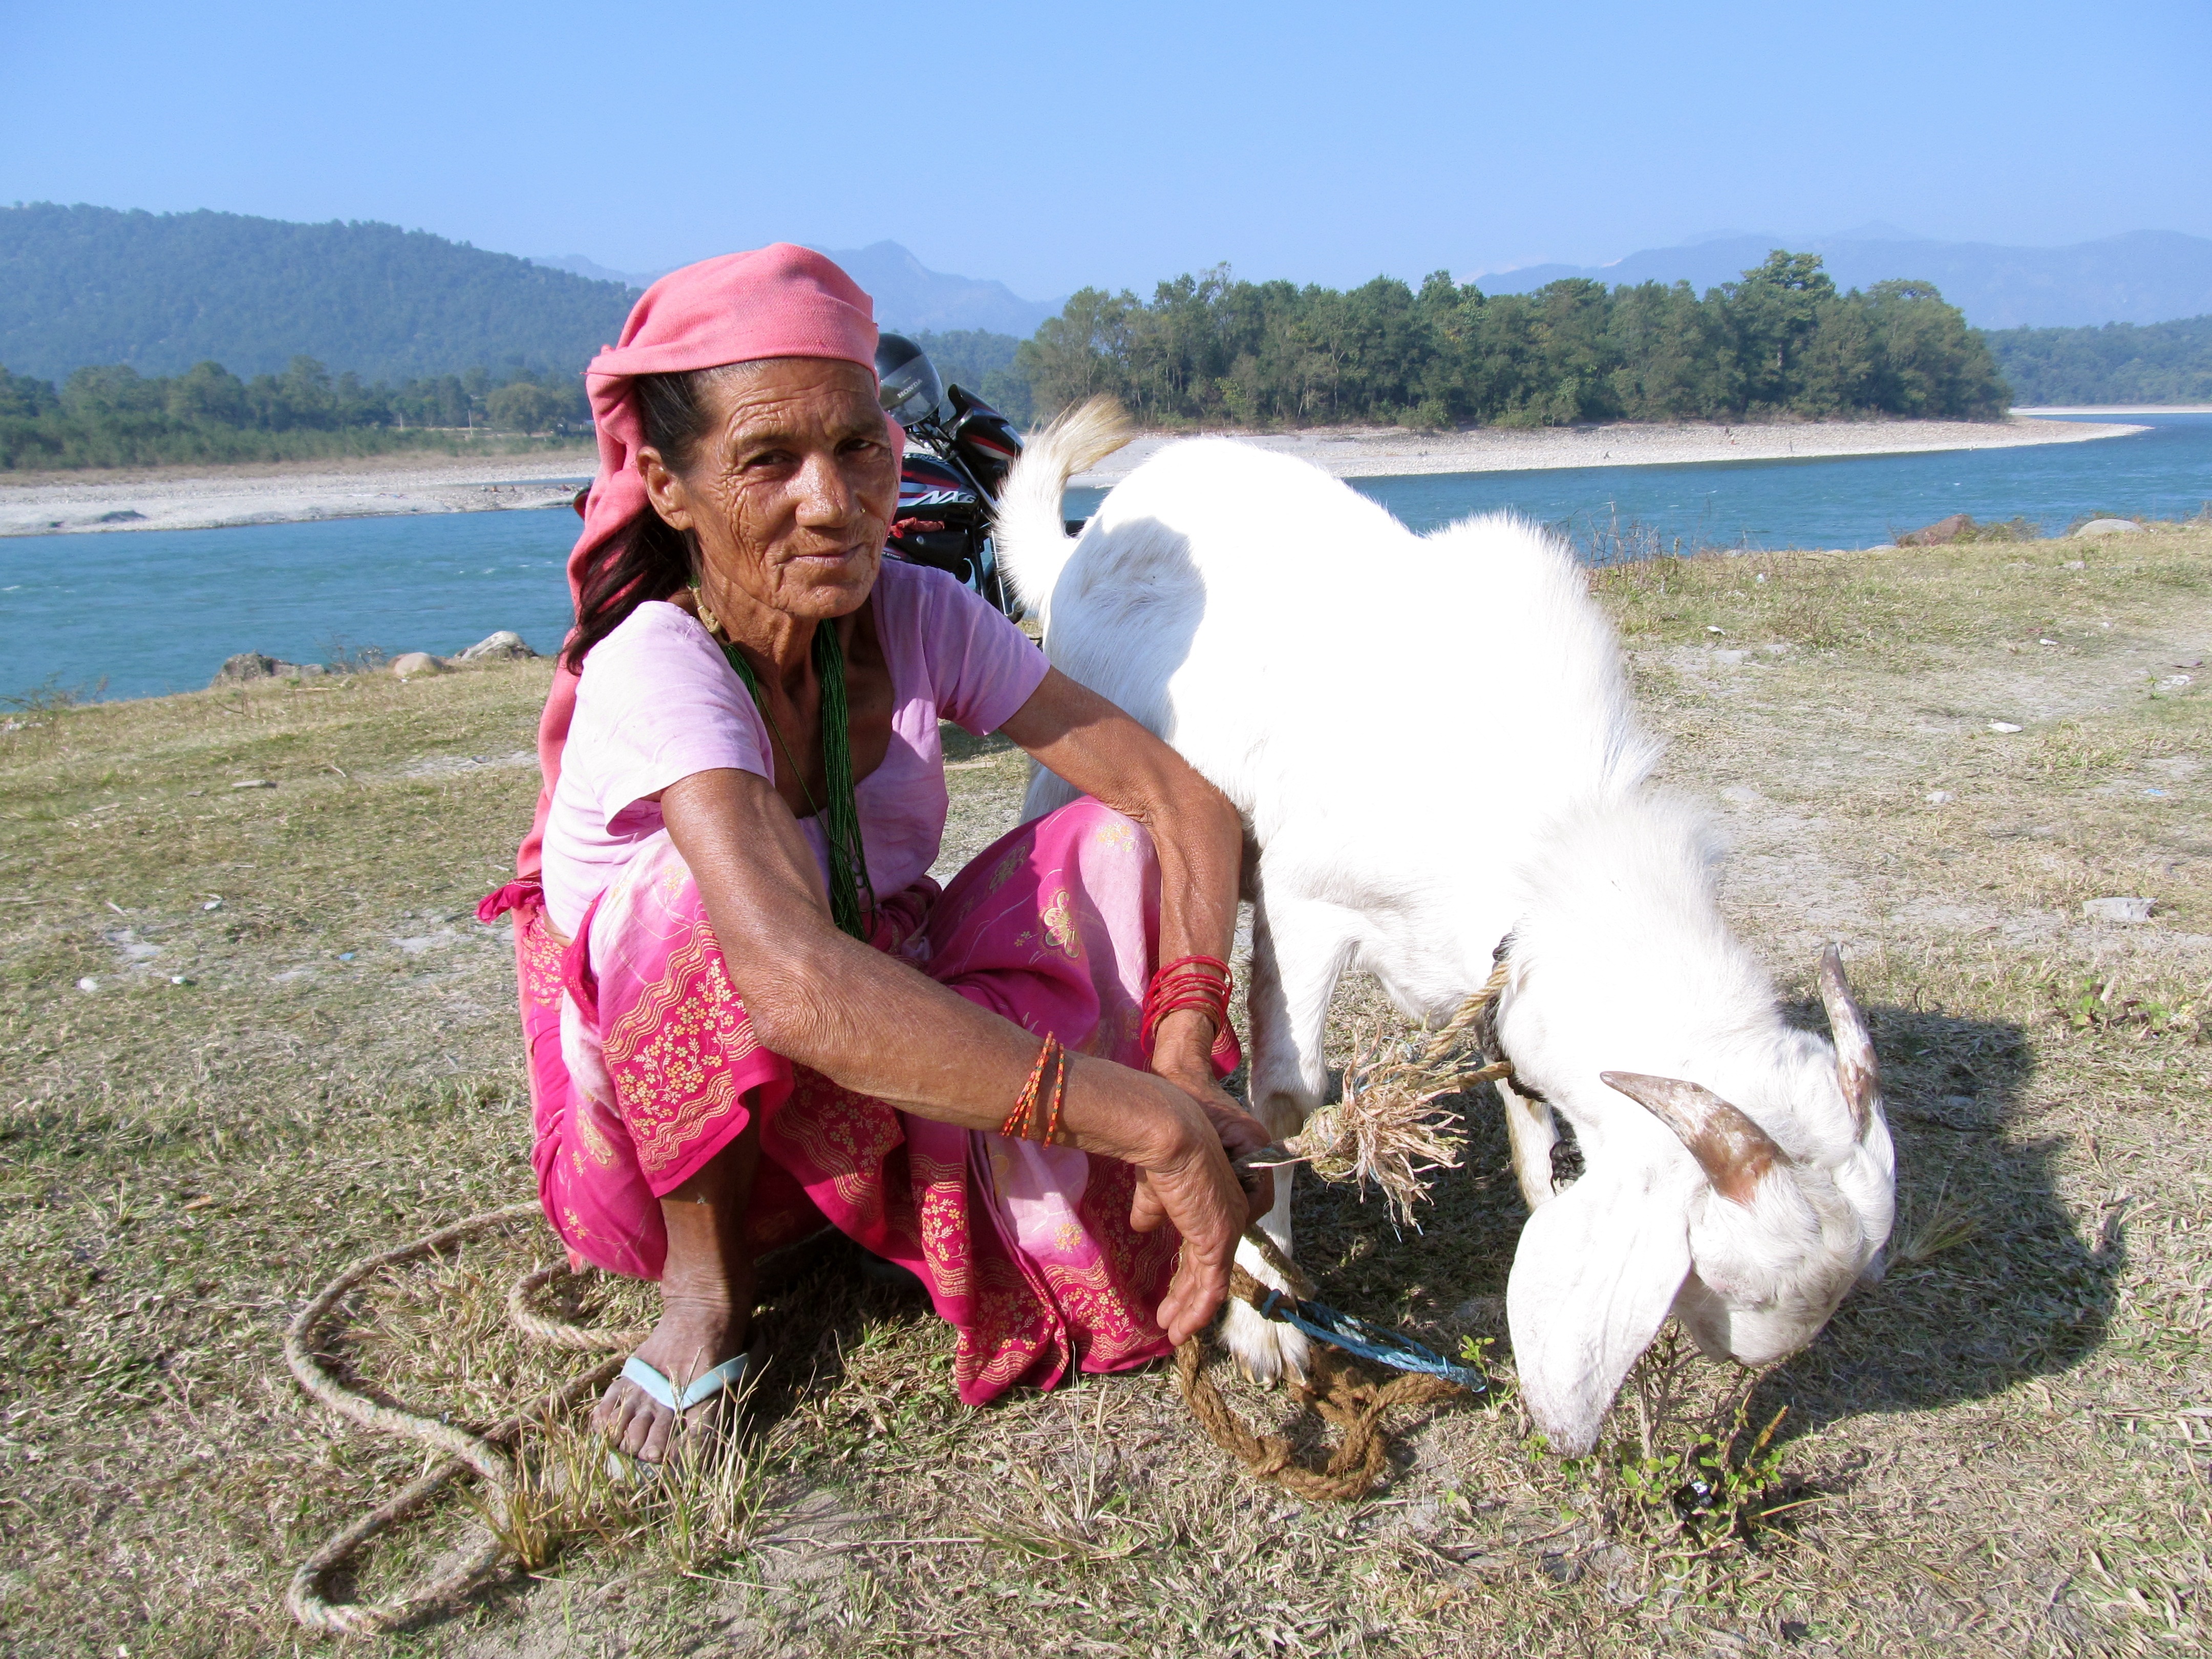
beach, river, vacation, recreation, goat, grazing, livestock, tourism, old woman, nepal, goats, fun, elderly